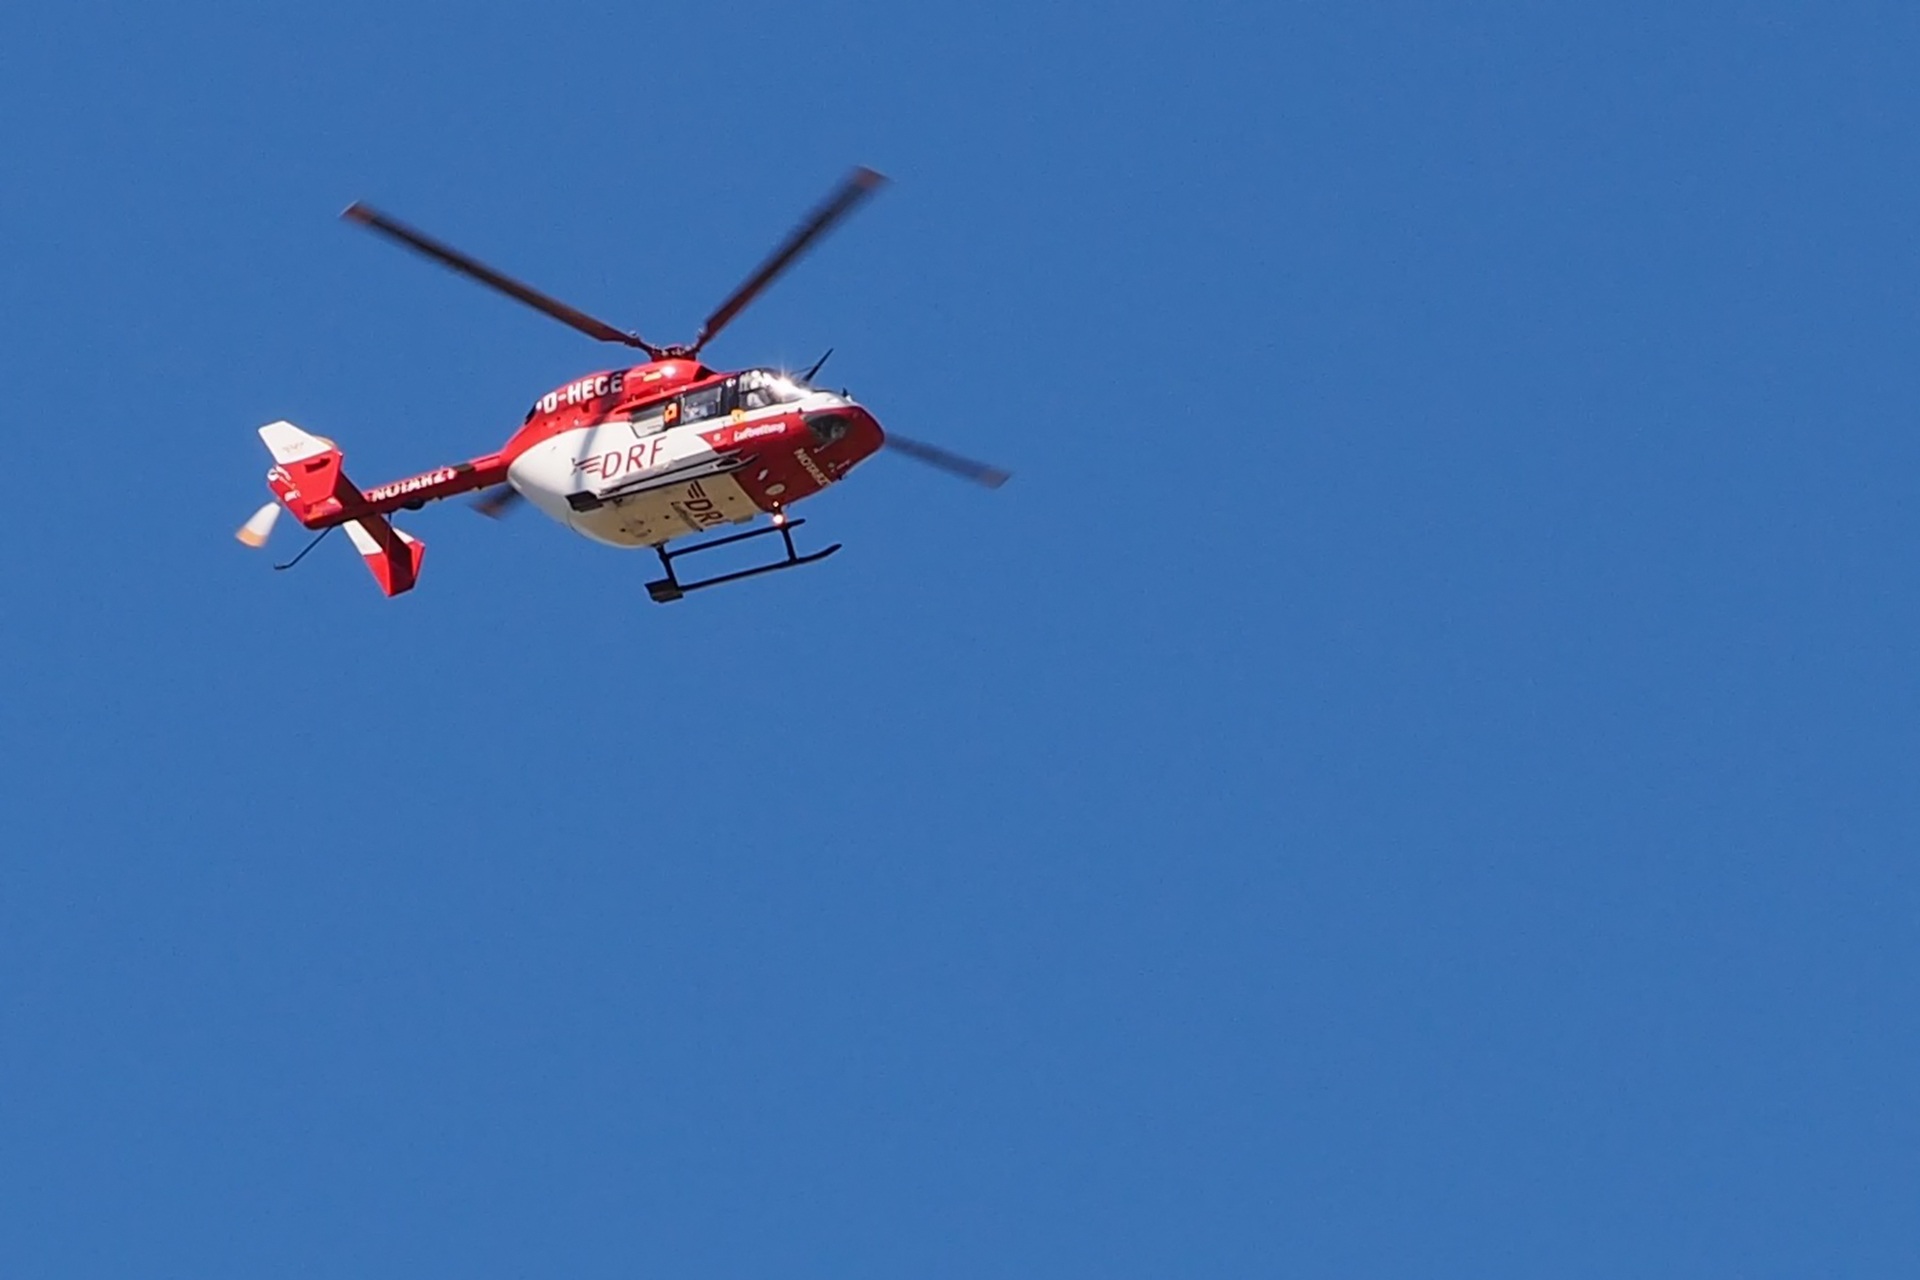
aircraft, vehicle, aviation, flight, helicopter, rotorcraft, aerobatics, rescue helicopter, doctor on call, air rescue, german air rescue, medicopter, d hece, atmosphere of earth, general aviation, helicopter rotor, military helicopter